Belgrade Armorial II

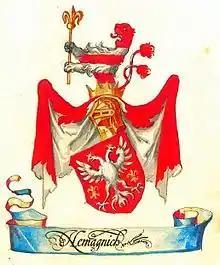

The Belgrade Armorial II is the name given to an armorial compiled between 1600 and 1620, as a copy of the which is dated to 1590. It was bought by Russian historian Alexander Soloviev in 1936, and is today held at the Museum of Applied Art in Belgrade. It is among the oldest, and finest of the Illyrian Armorials. Its origin remains unknown.